Clark, South Dakota

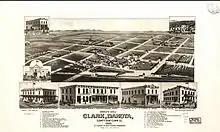
1883 illustration of Clark

A post office was established at Clark in 1880. Clark was platted in 1882. The city took its name from Clark County. An early variant name was Clark Center.